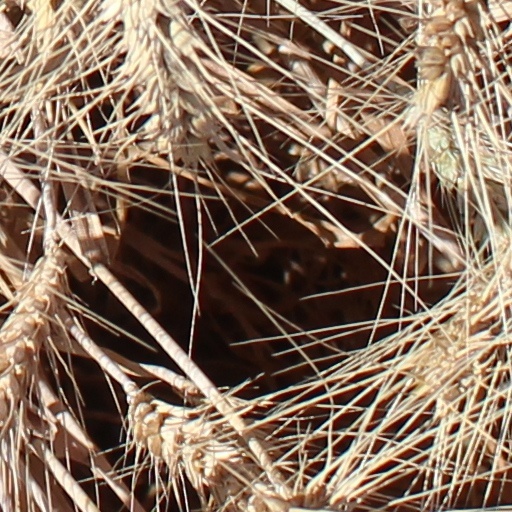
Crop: wheat